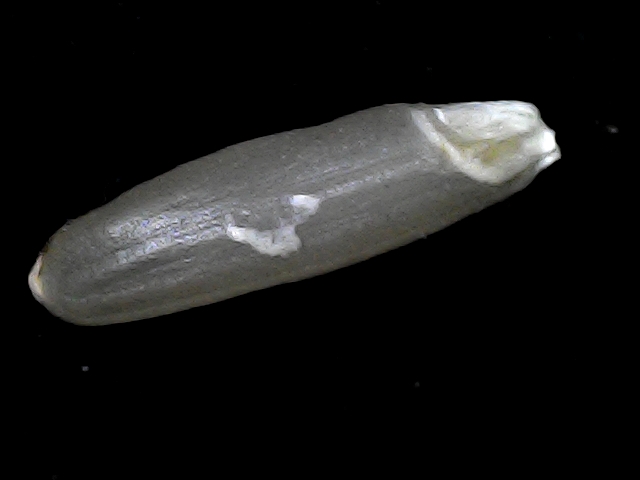
Rice variety: BD70